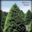
Label: pine_tree